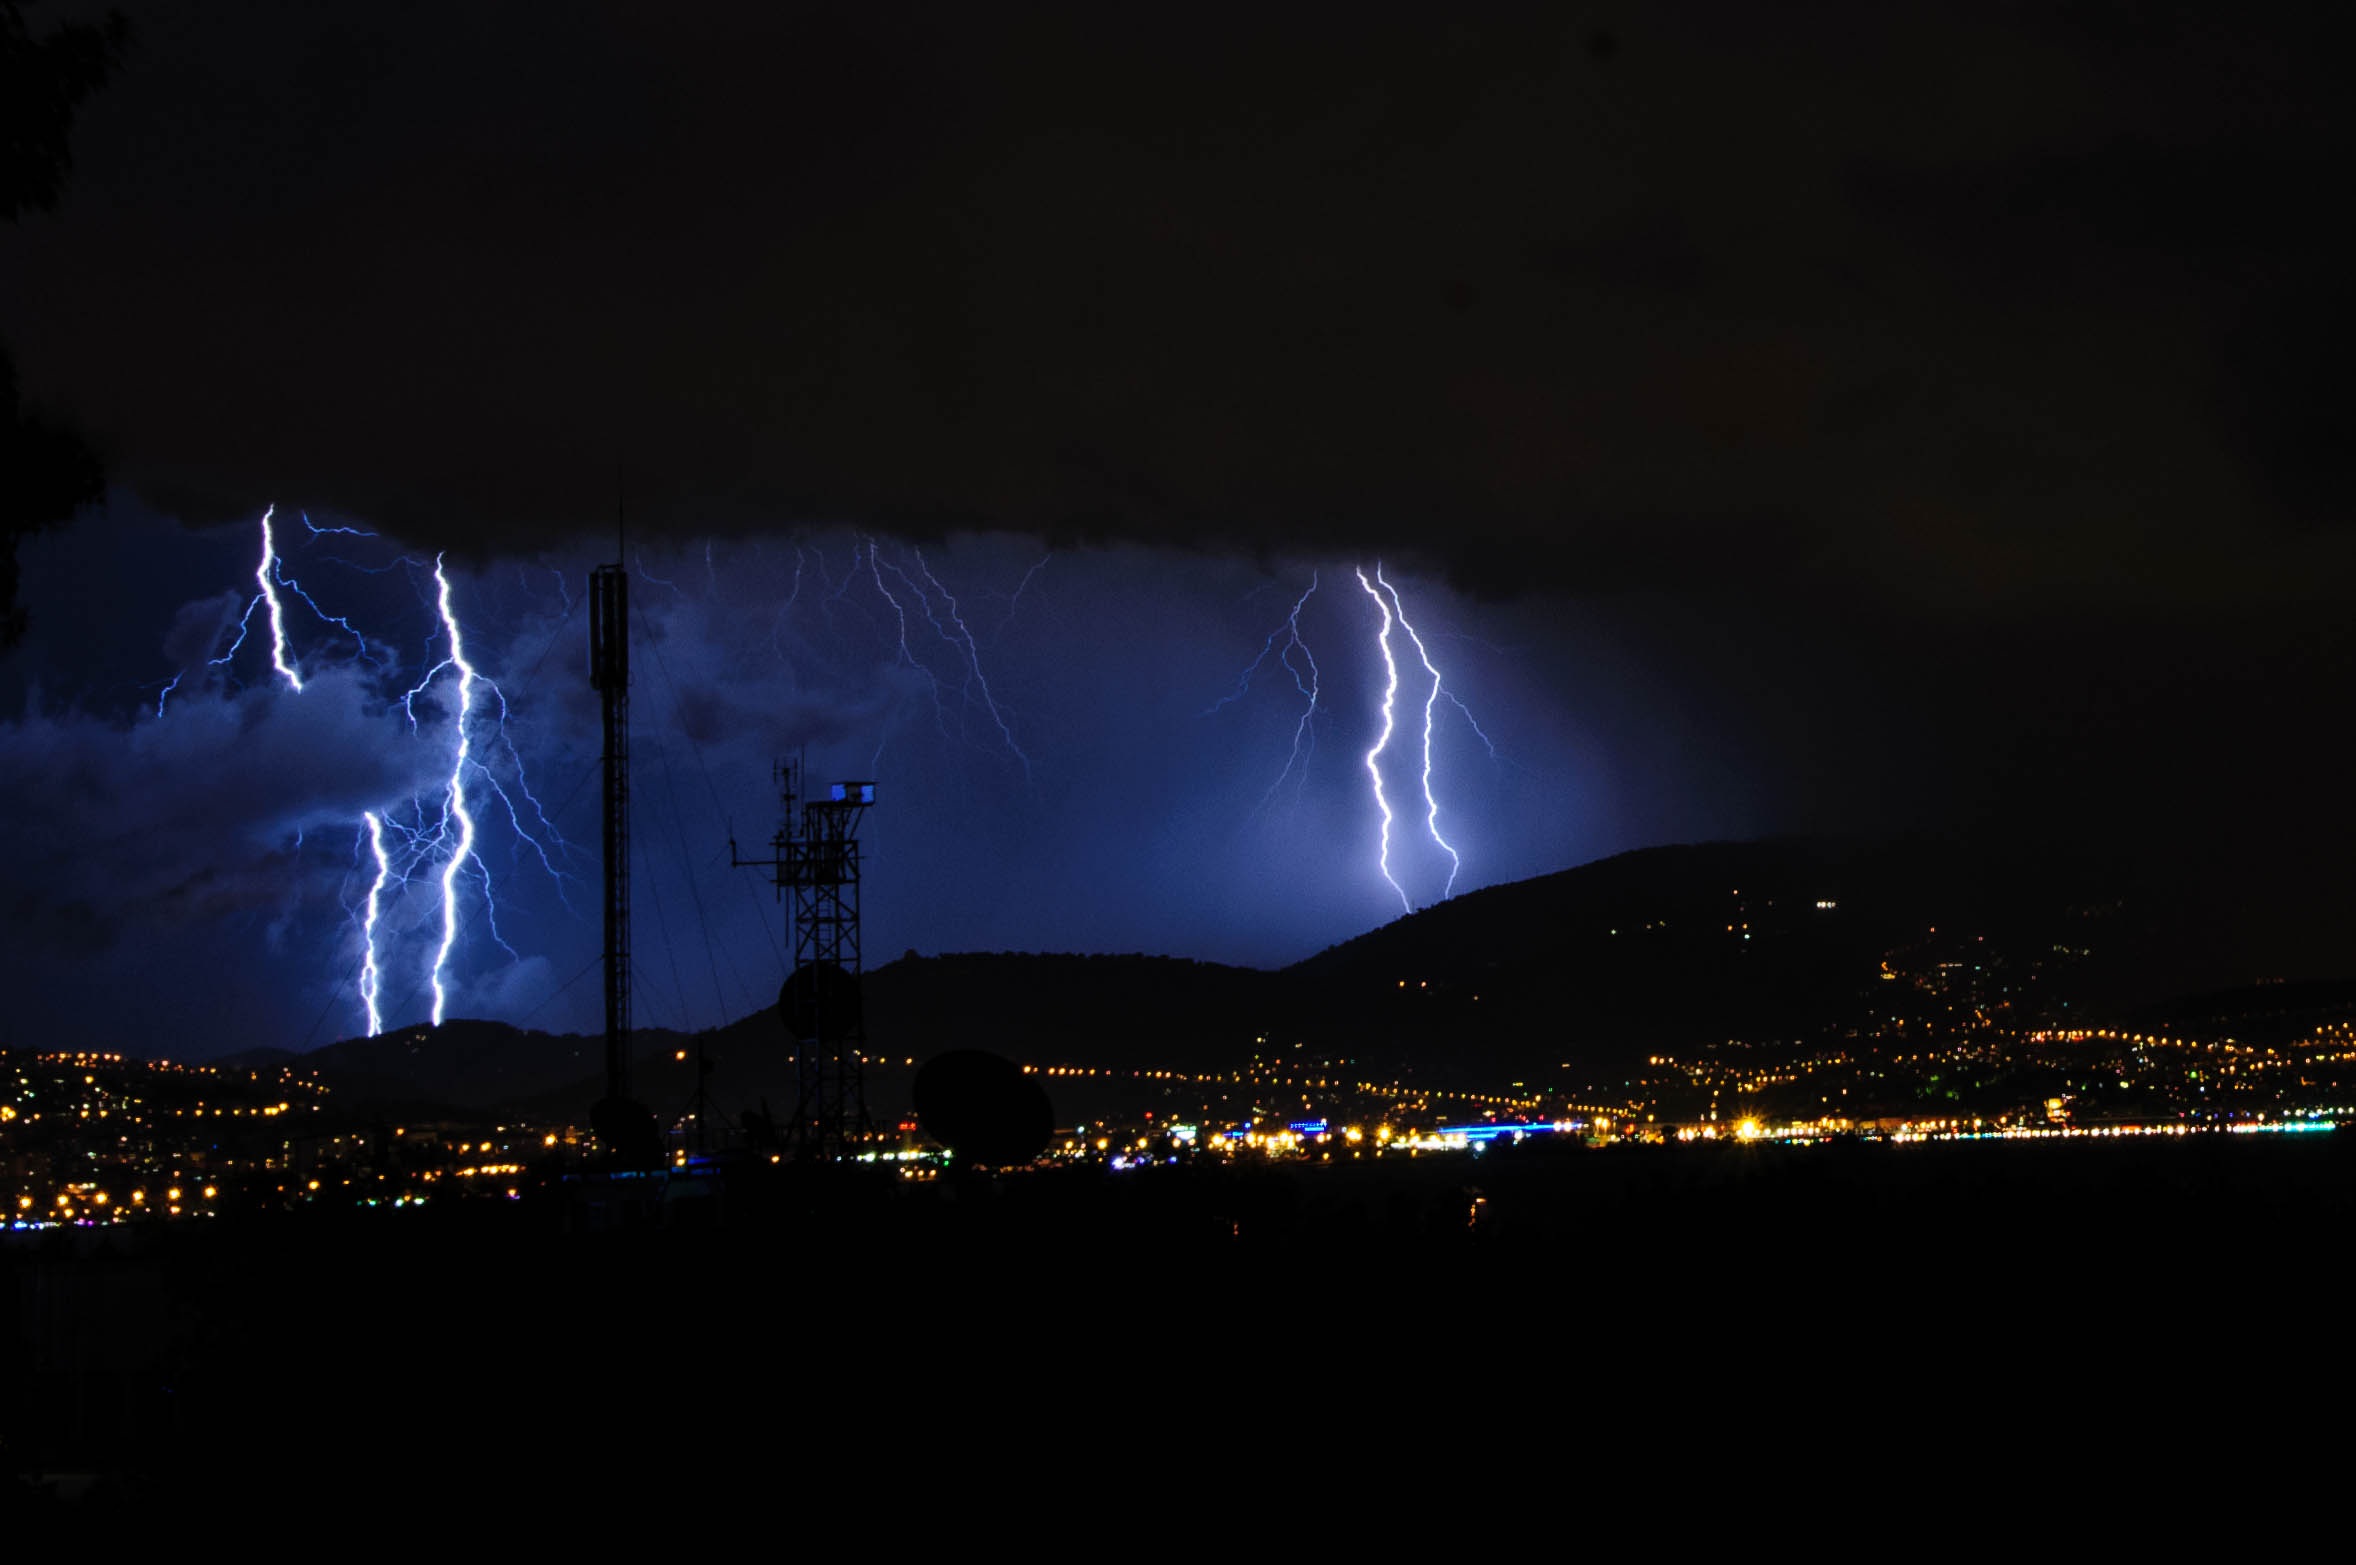
light, sky, night, darkness, lightning, thunder, flash, thunderstorm, flash of lightning, lightning weft, atmosphere of earth